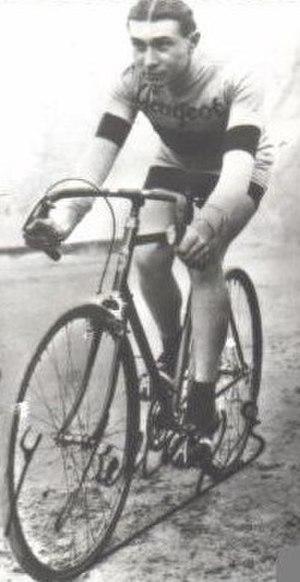
Romain Bellenger (18 janvier 1894 à Paris-25 novembre 1981 à Cahors) est un cycliste français.
Romain Bellenger est un cycliste français.